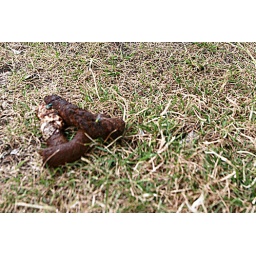
Fresh produce by dirty dog complete with blue bottles.